Minnesota State Fair

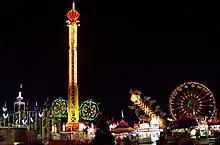
The Midway

Foods served at the annual Minnesota State Fair have traditionally included watermelon pickles, baked beans, buffalo burgers, deep-fried cheese curds, cotton candy, glazed ham, Australian battered potatoes, chimichangas and homemade apple pie. Some foods reflect Minnesota's agriculture, including cheese curds, milk shakes, and corn dogs.